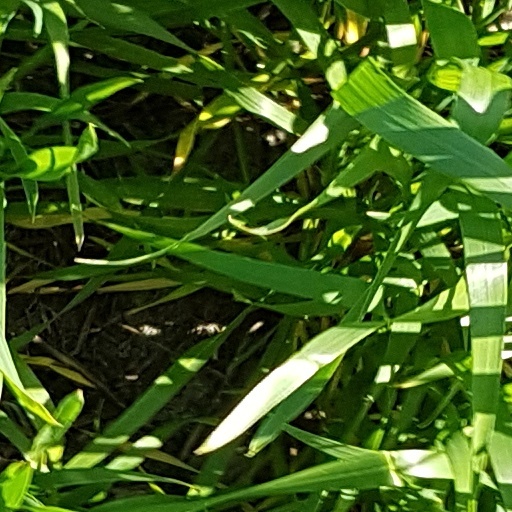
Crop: wheat